Brothel Lights

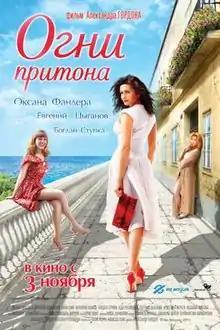
Film poster

Brothel Lights is a Russian film directed by Alexander Gordon, a screen version of the same story by Harry Gordon.